Warner's Ranch

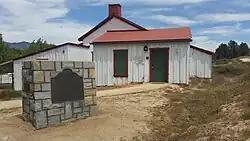
California historic landmark plaque and adobe ranch house in 2017

The historic portion includes an adobe ranch house and barn. The Ranch House has been restored and open to the public on weekends 12PM to 4PM and by appointment.